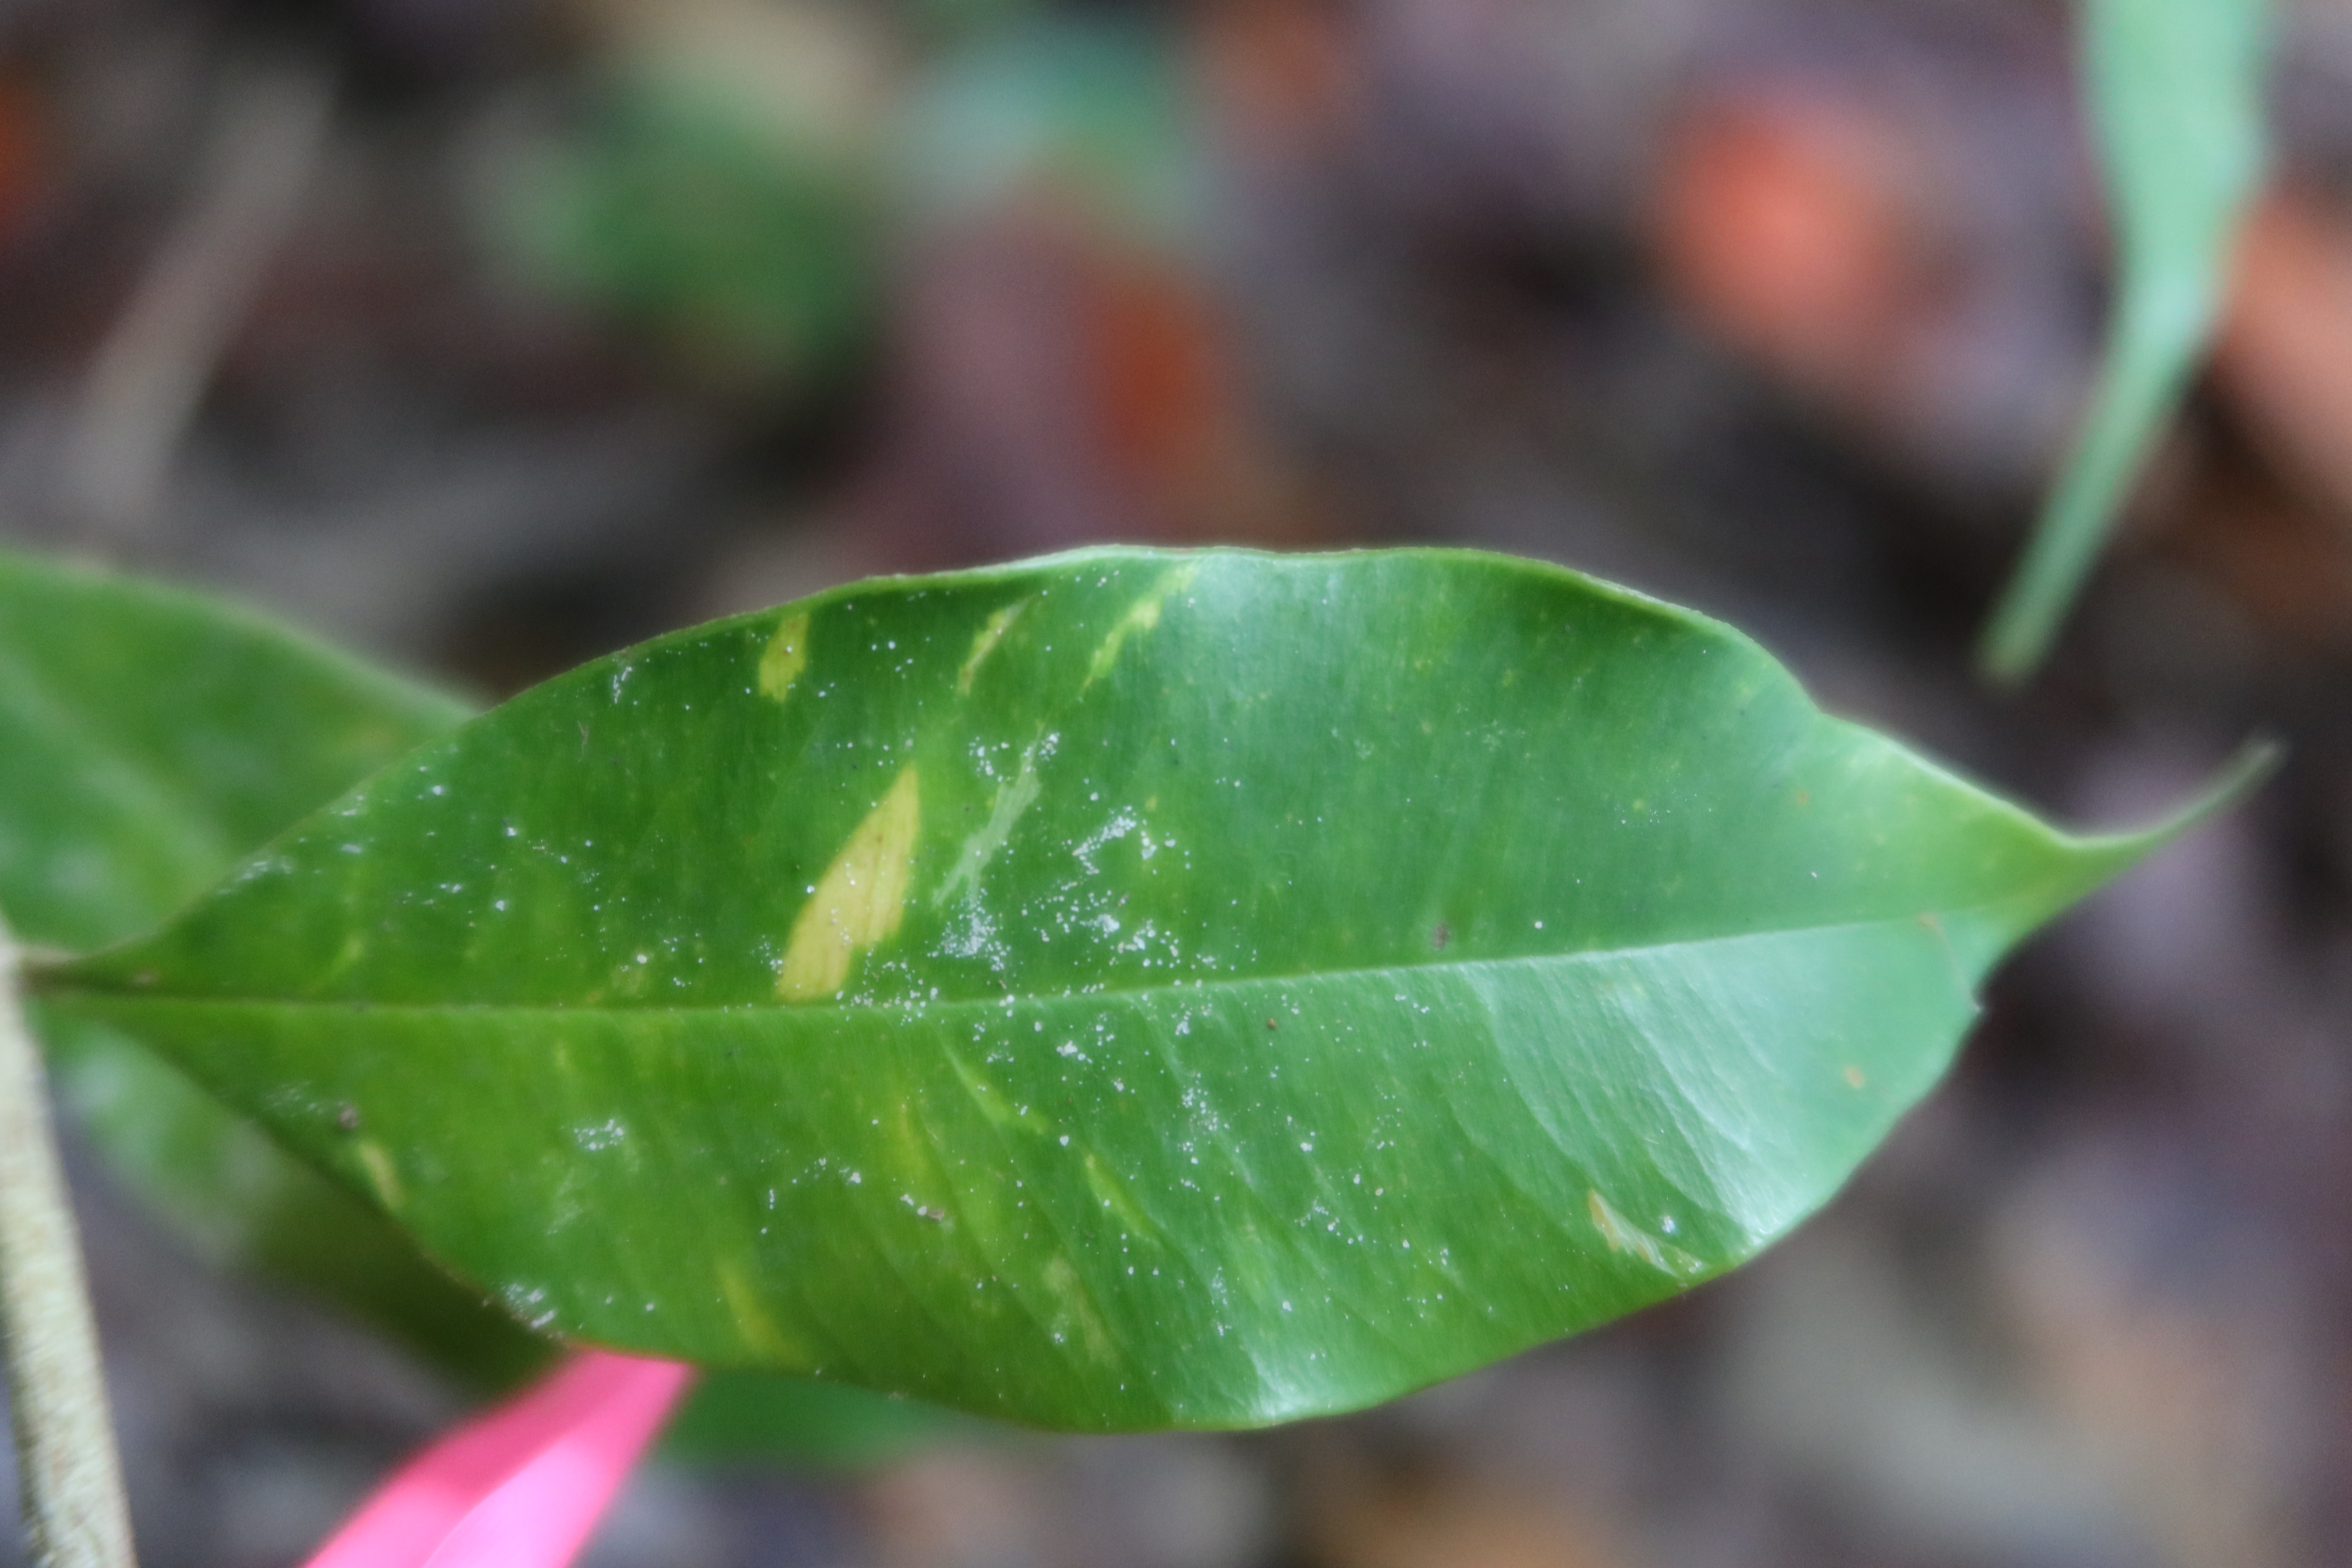
Label: Mealy bugs